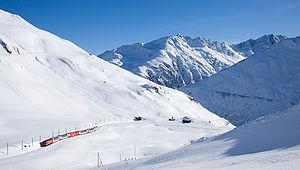
Le Glacier Express pour Zermatt sur la section à à crémaillère juste en dessous Col de l'Oberalp. La locomotive est une HGe 4/4 II produite par SLM roulant sous les couleurs de la Matterhorn-Gotthard Bahn.